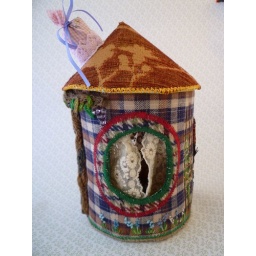
The finished Puki cottage! Side window with curtains and pretty flowers, all in a row.